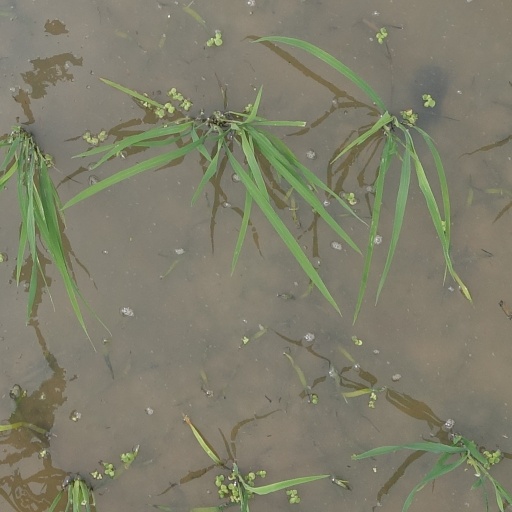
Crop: rice